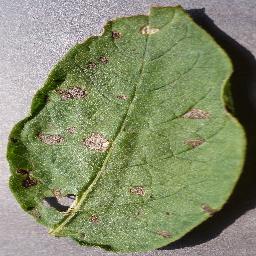
Label: Potato___Early_blight